1. FC Kaiserslautern

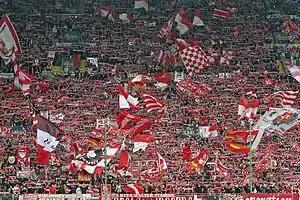
The "Westkurve" in April 2011

FCK plays its home fixtures in the Fritz-Walter-Stadion first built in 1920. In 1985 the stadium and the adjacent street were named for the player who brought the club to prominence after World War II. The facility is built on the Betzenberg, literally "Mount Betze", a steep sandstone hill.